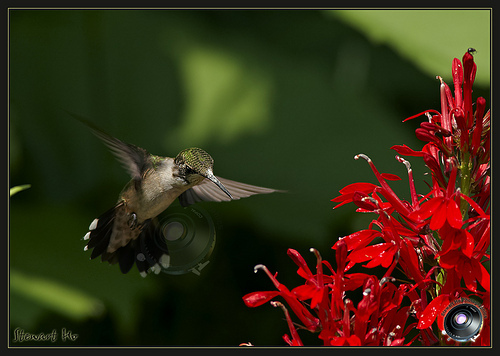
this bird has a small wingspan, brown feathers, and long flat beakthe bird has a long bill that is black and thin.
this is a bird with a white belly, green head and a large pointy beak.
this bird has a short wingspan and a whitish grey belly.
this is a tiny, brown bird with green in the crown and wingbars.
this small bird has a tiny wing span a very long pointed beak with a little green on its head
this is a small bird with a white belly and a yellow head and a long pointed bill.
a hummingbird in mid flight by some red flowers
this bird has wings that are brown and has a long bill
this bird has a long pointed black bill, with a white breast.
Species: Ruby Throated Hummingbird